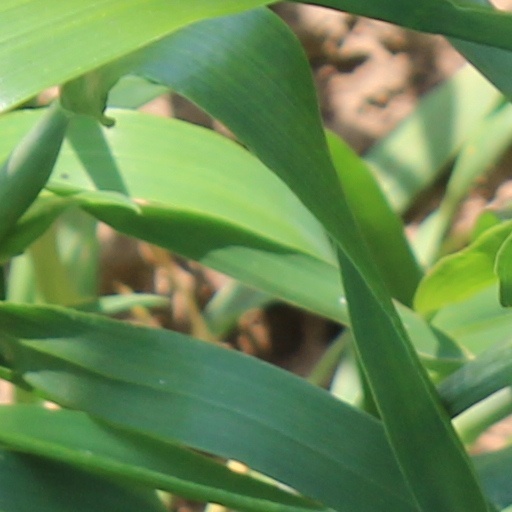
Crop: wheat